Gunahar Union

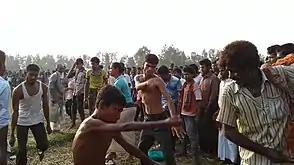
Traditional folk fairs of the Jhajhira village

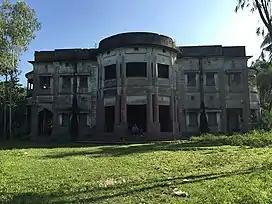

Each ward has an elected representative (council member). Again, there are elected women representatives (female members of the council) in every three wards. They are reporting the elected representatives (chairman of the council). The council also has one recruited secretary, ten village police and one entrepreneur.